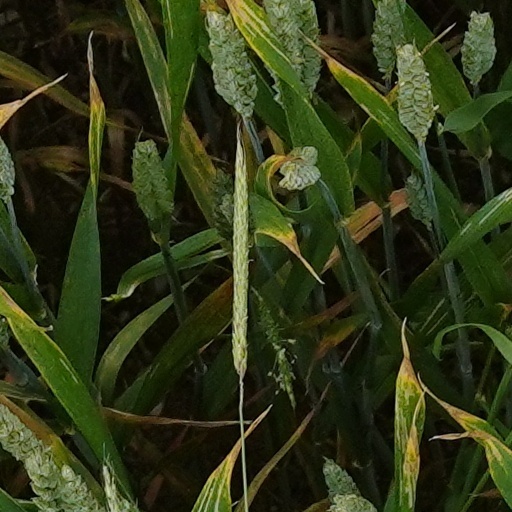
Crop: wheat